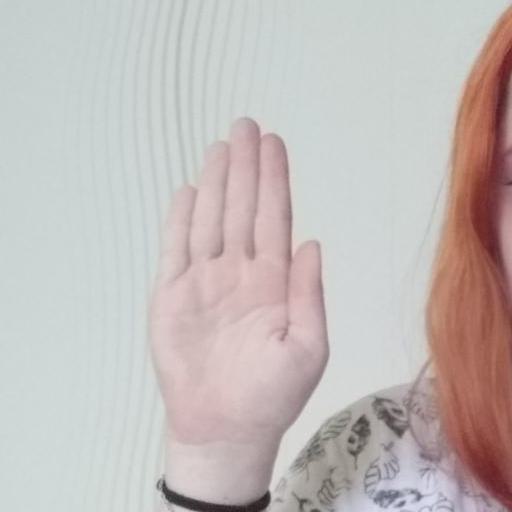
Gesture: stop